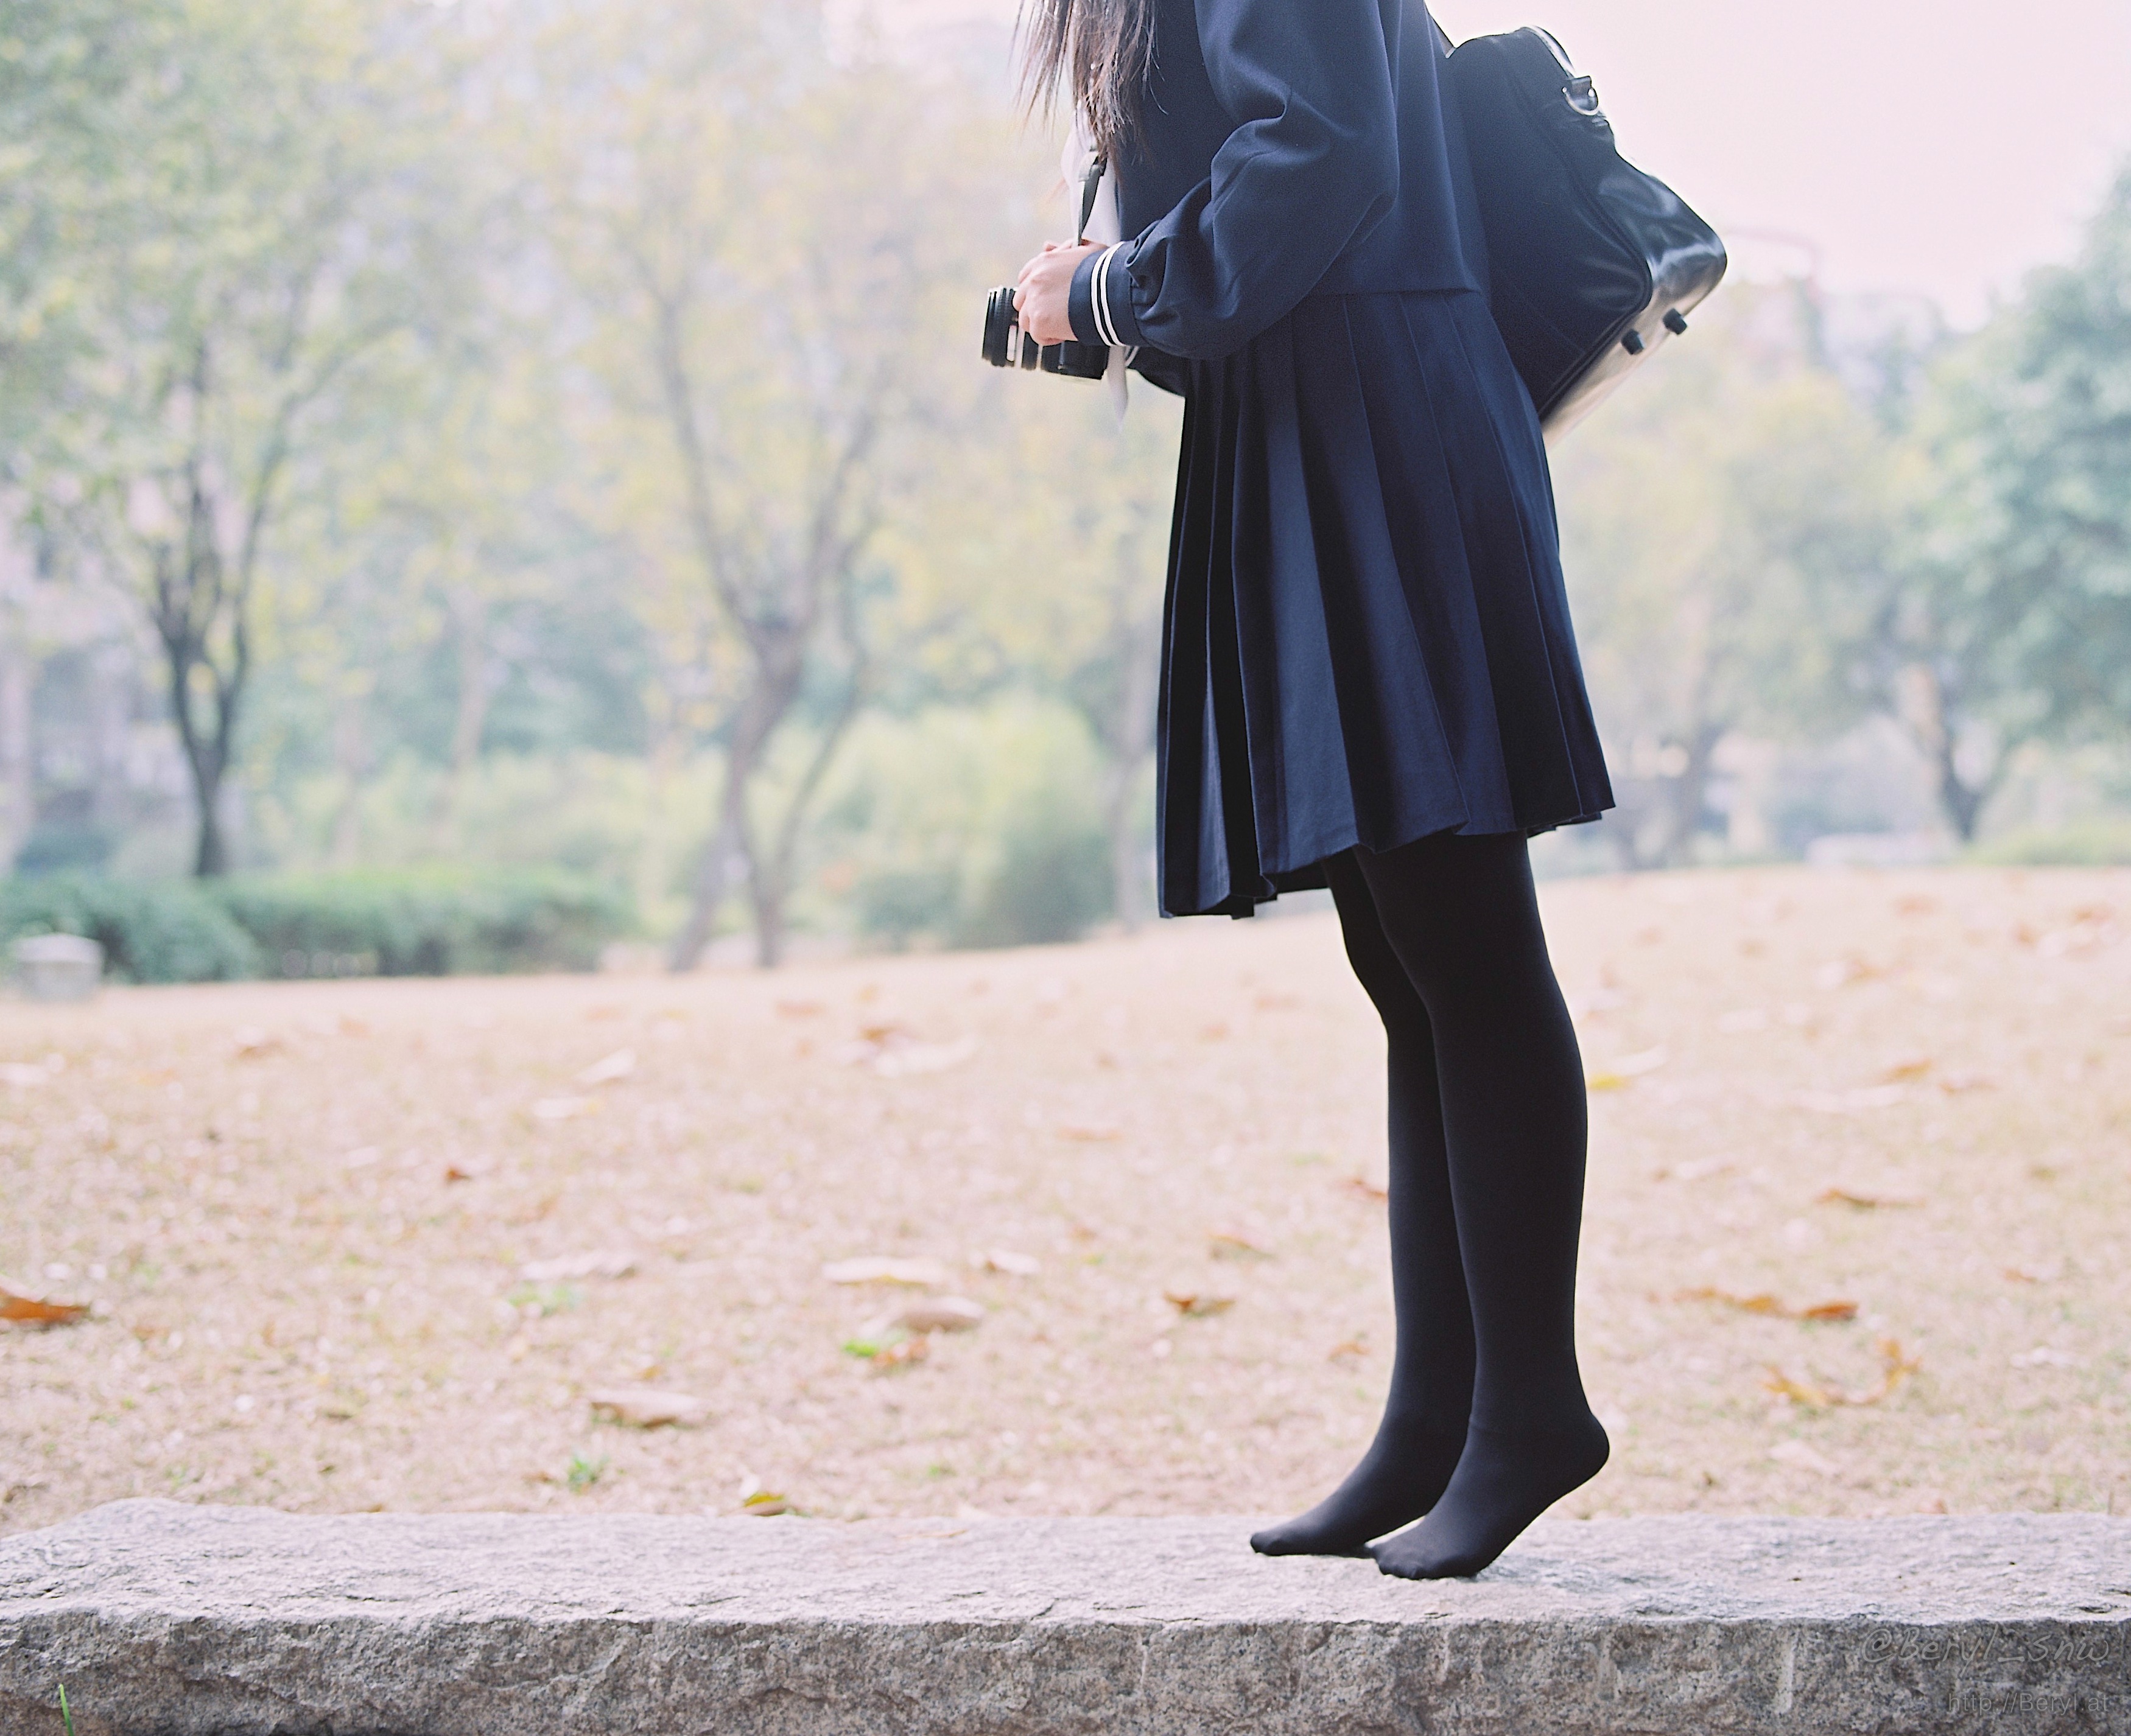
hand, winter, girl, white, camera, feet, cute, film, fujifilm, leg, portrait, spring, youth, foot, park, fashion, nikon, clothing, black, outerwear, dress, f35, legs, darkblue, footwear, faceless, uniform, school, 120, 90mm, body, longhair, socks, tights, pantyhose, schoolgirl, schooluniform, mamiya, 6x7, mediumformat, sailor, teen, highschool, f3, opaque, rb67, pro160ns, photo shoot